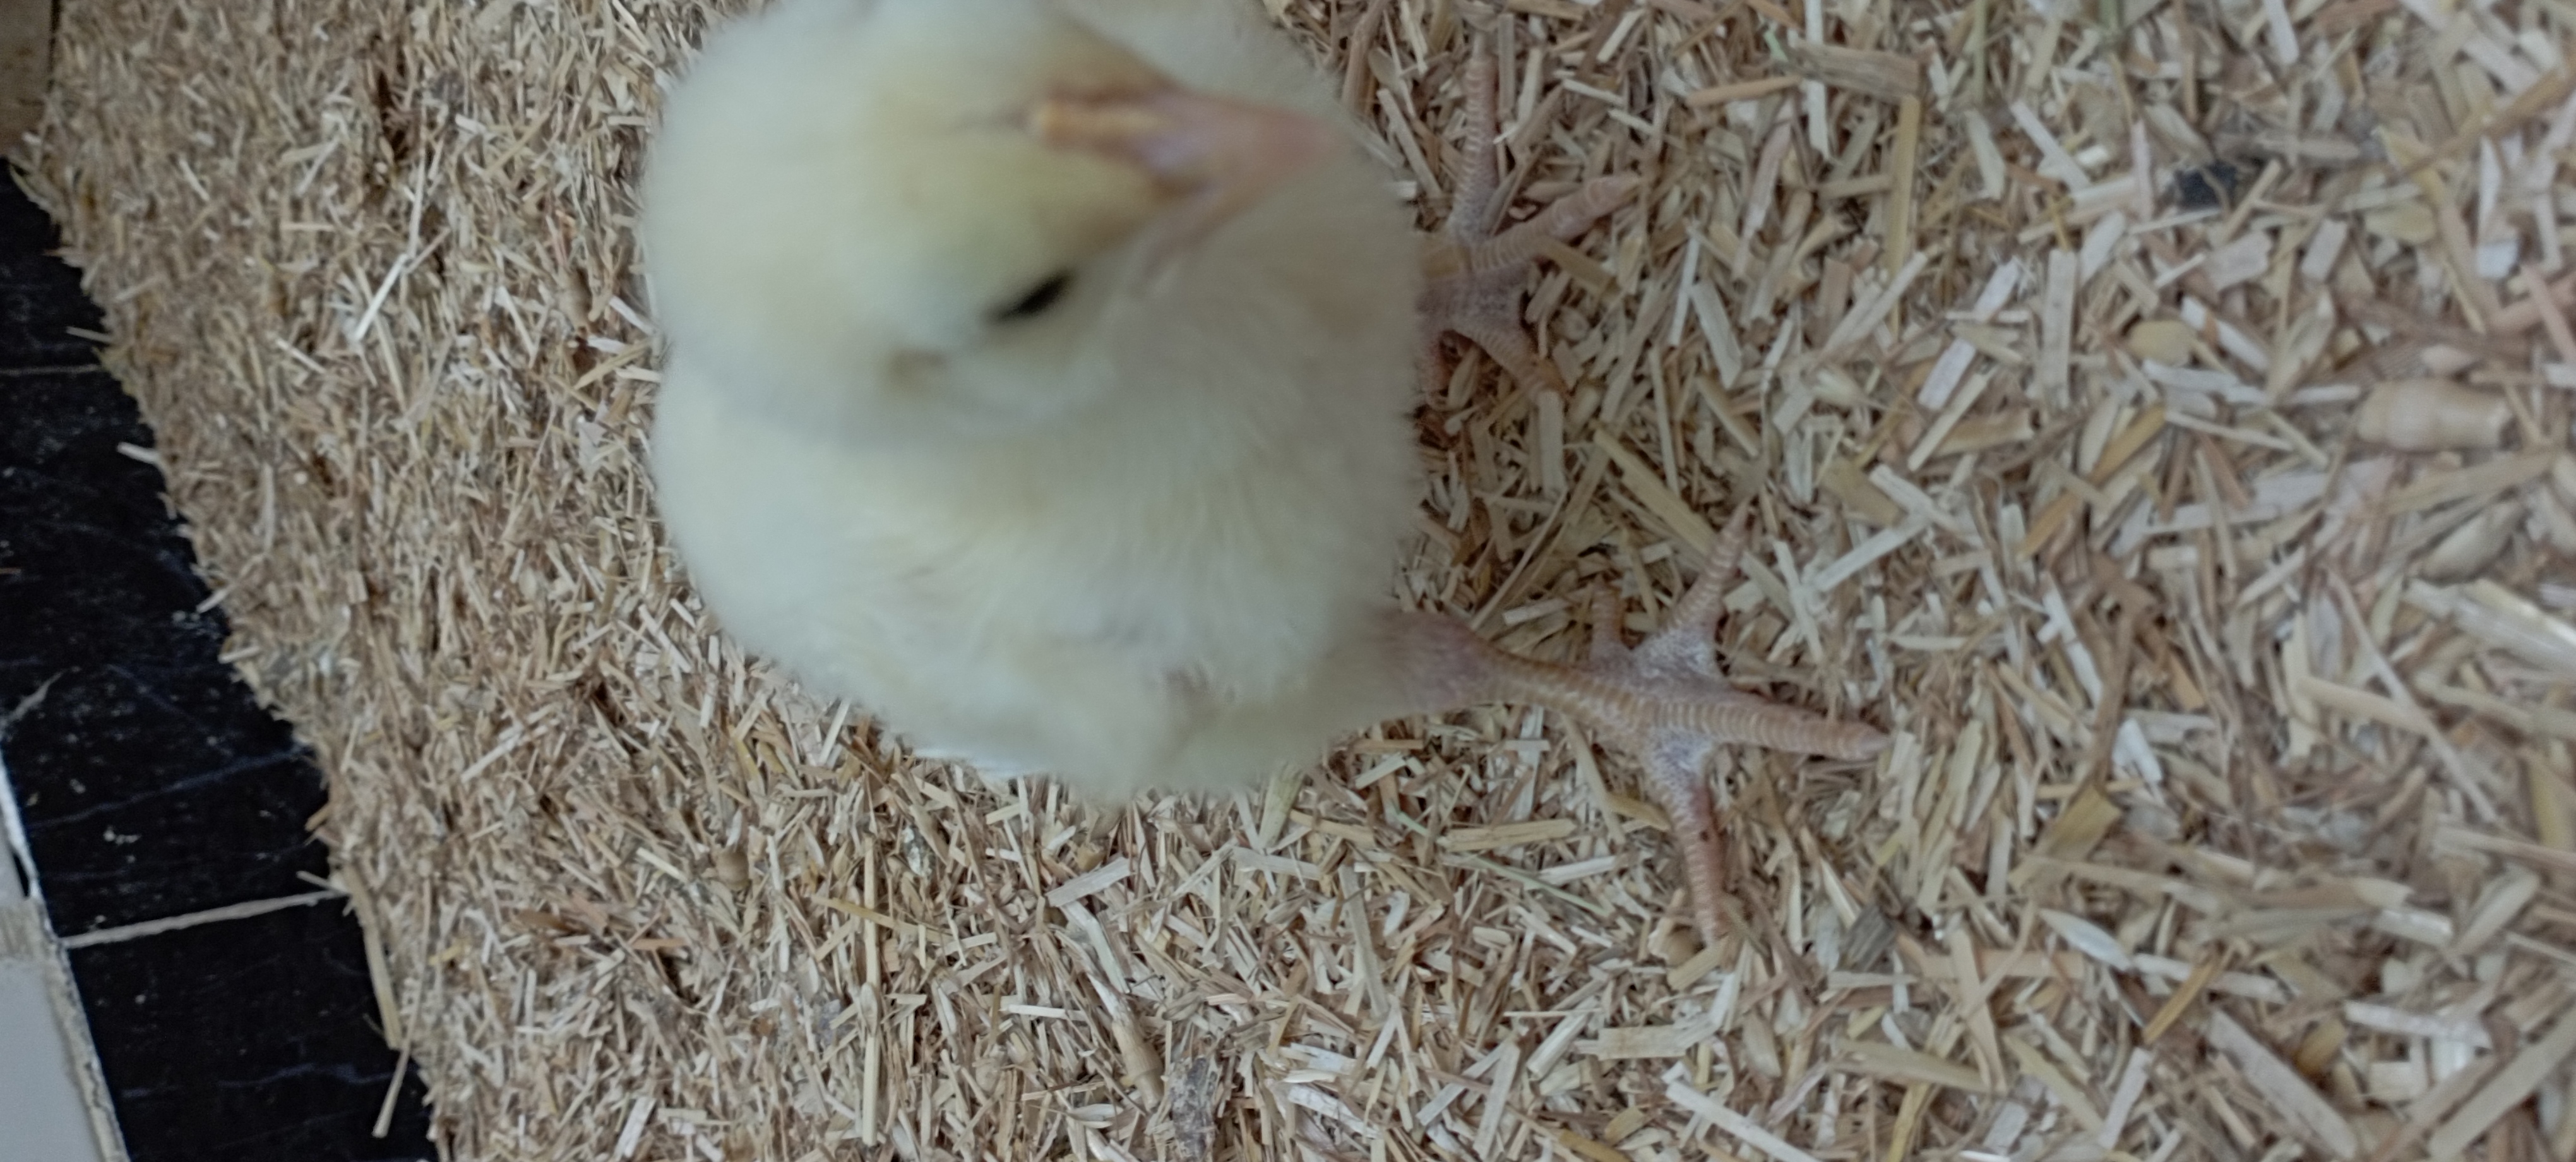
Weight: 179 g